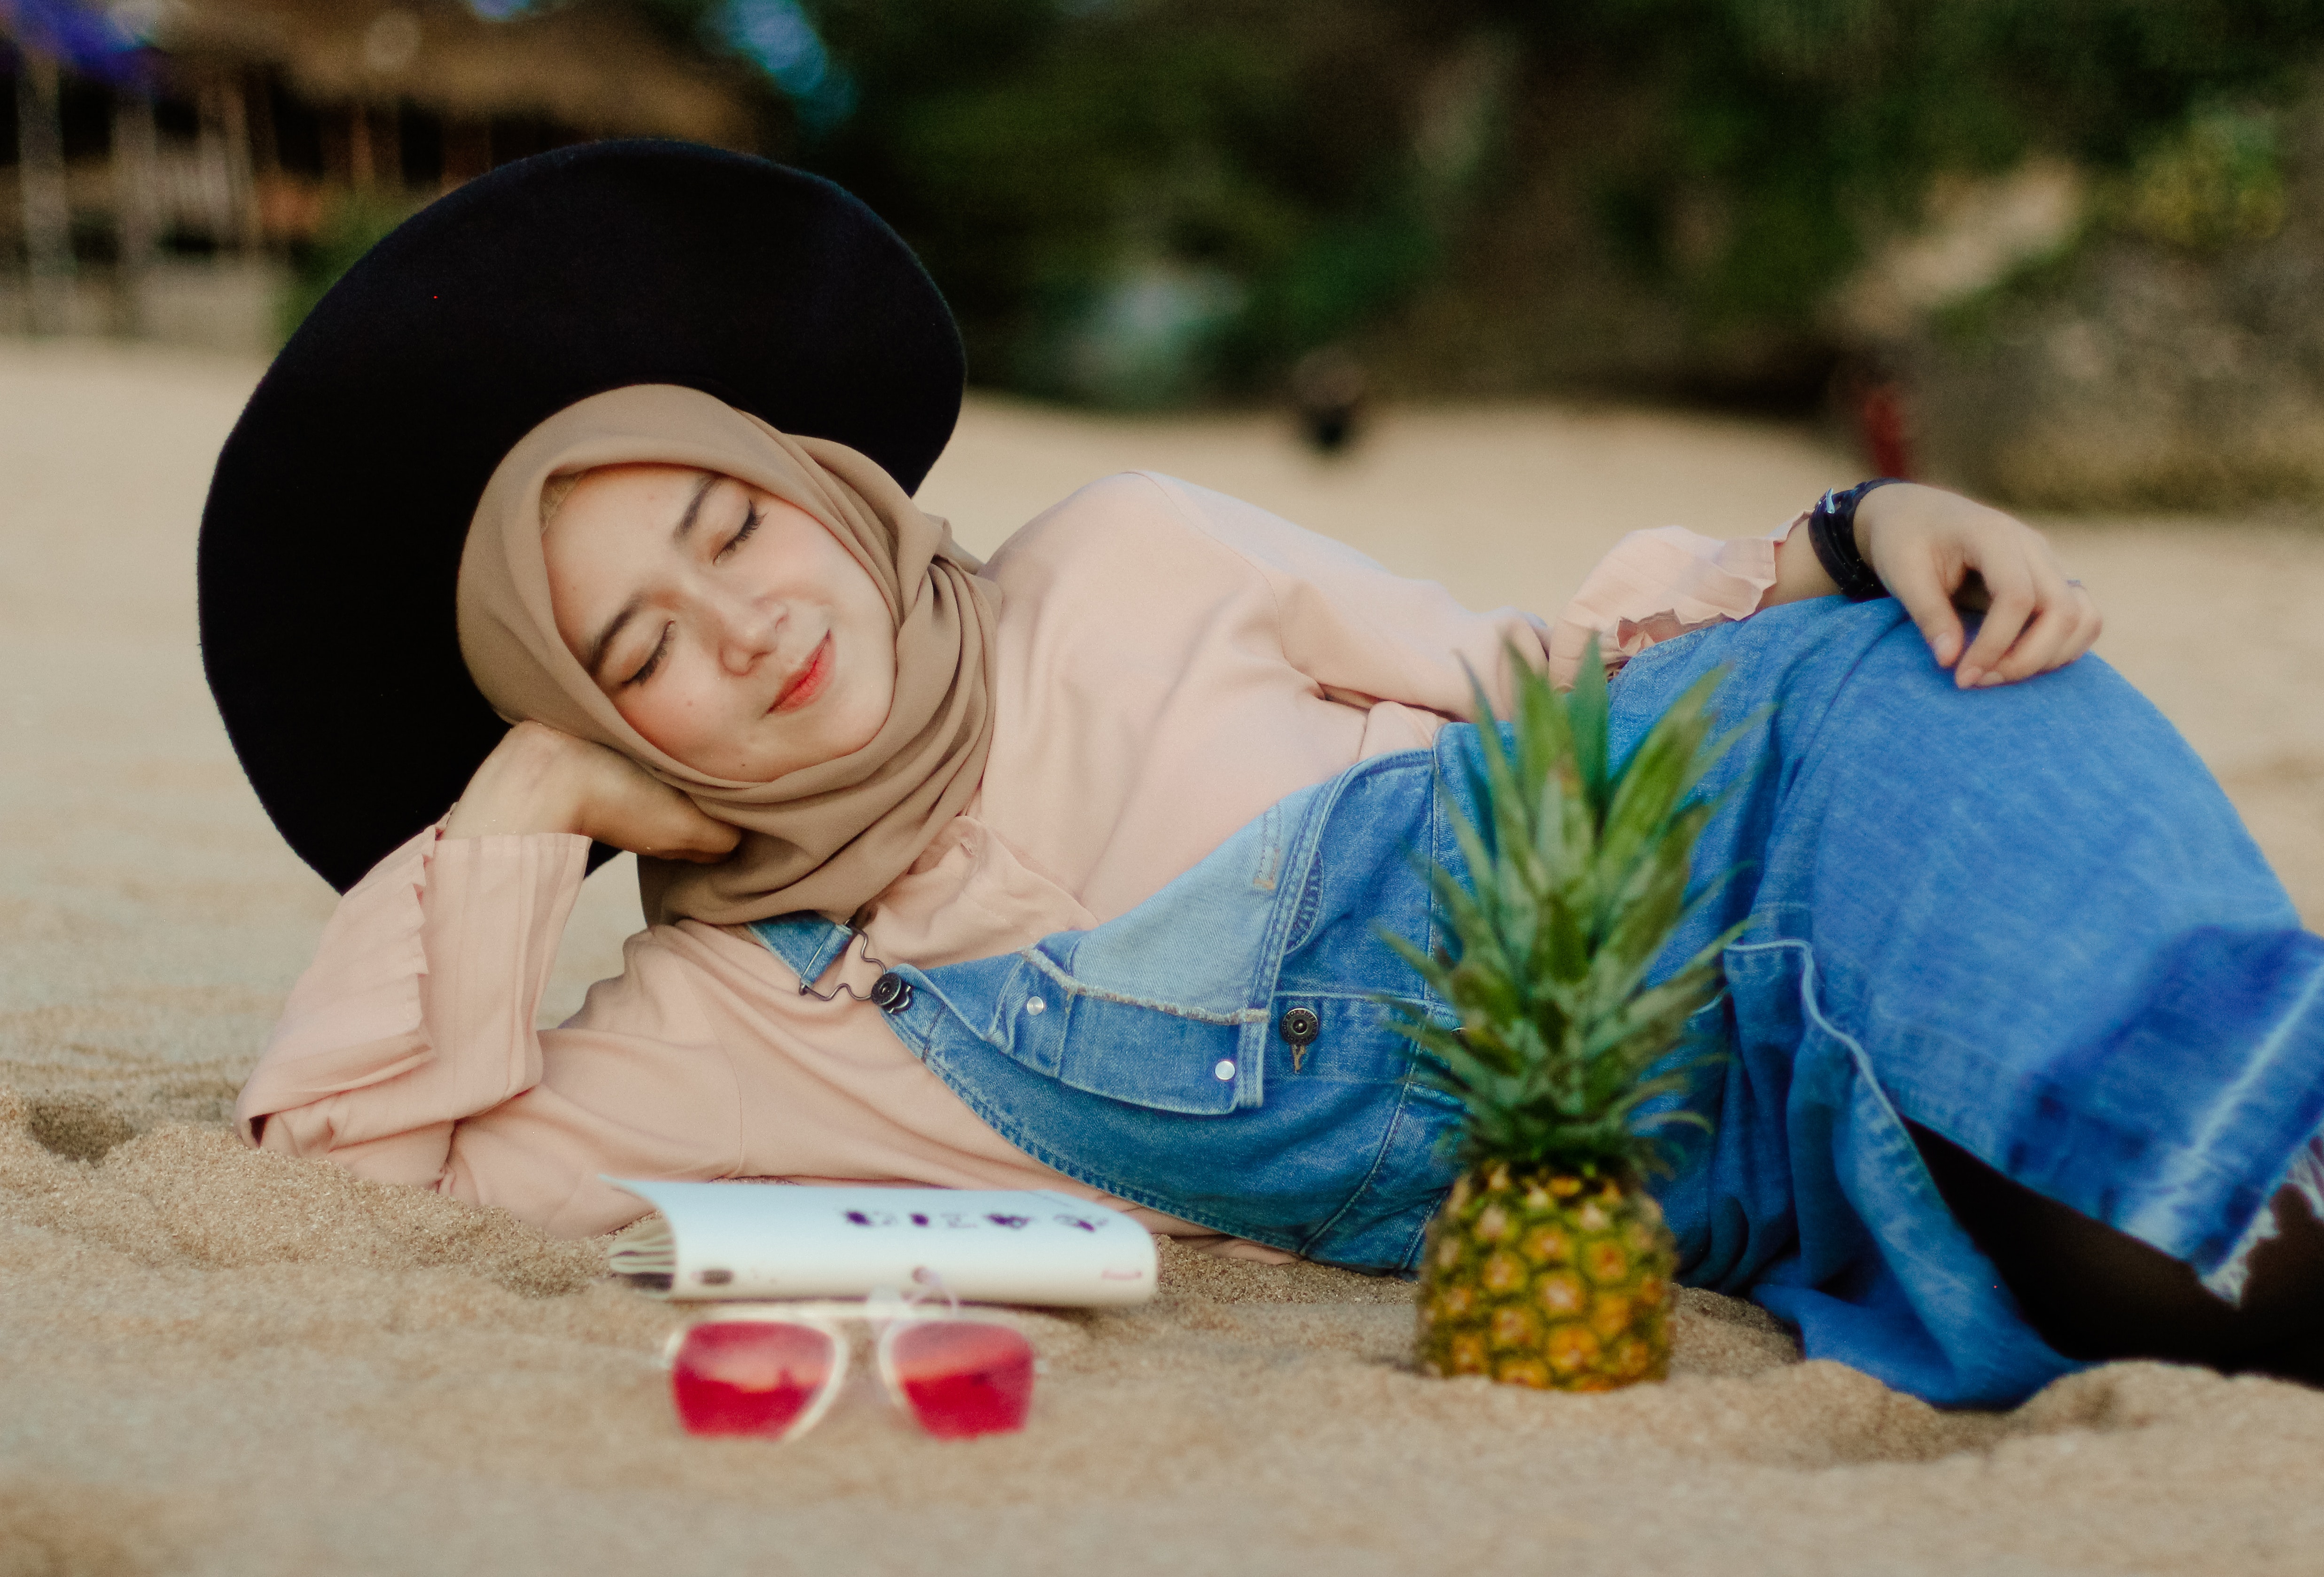
beauty, smile, child, fun, vacation, grass, sand, happy, photography, plant, leisure, bromeliaceae, pineapple, tourism